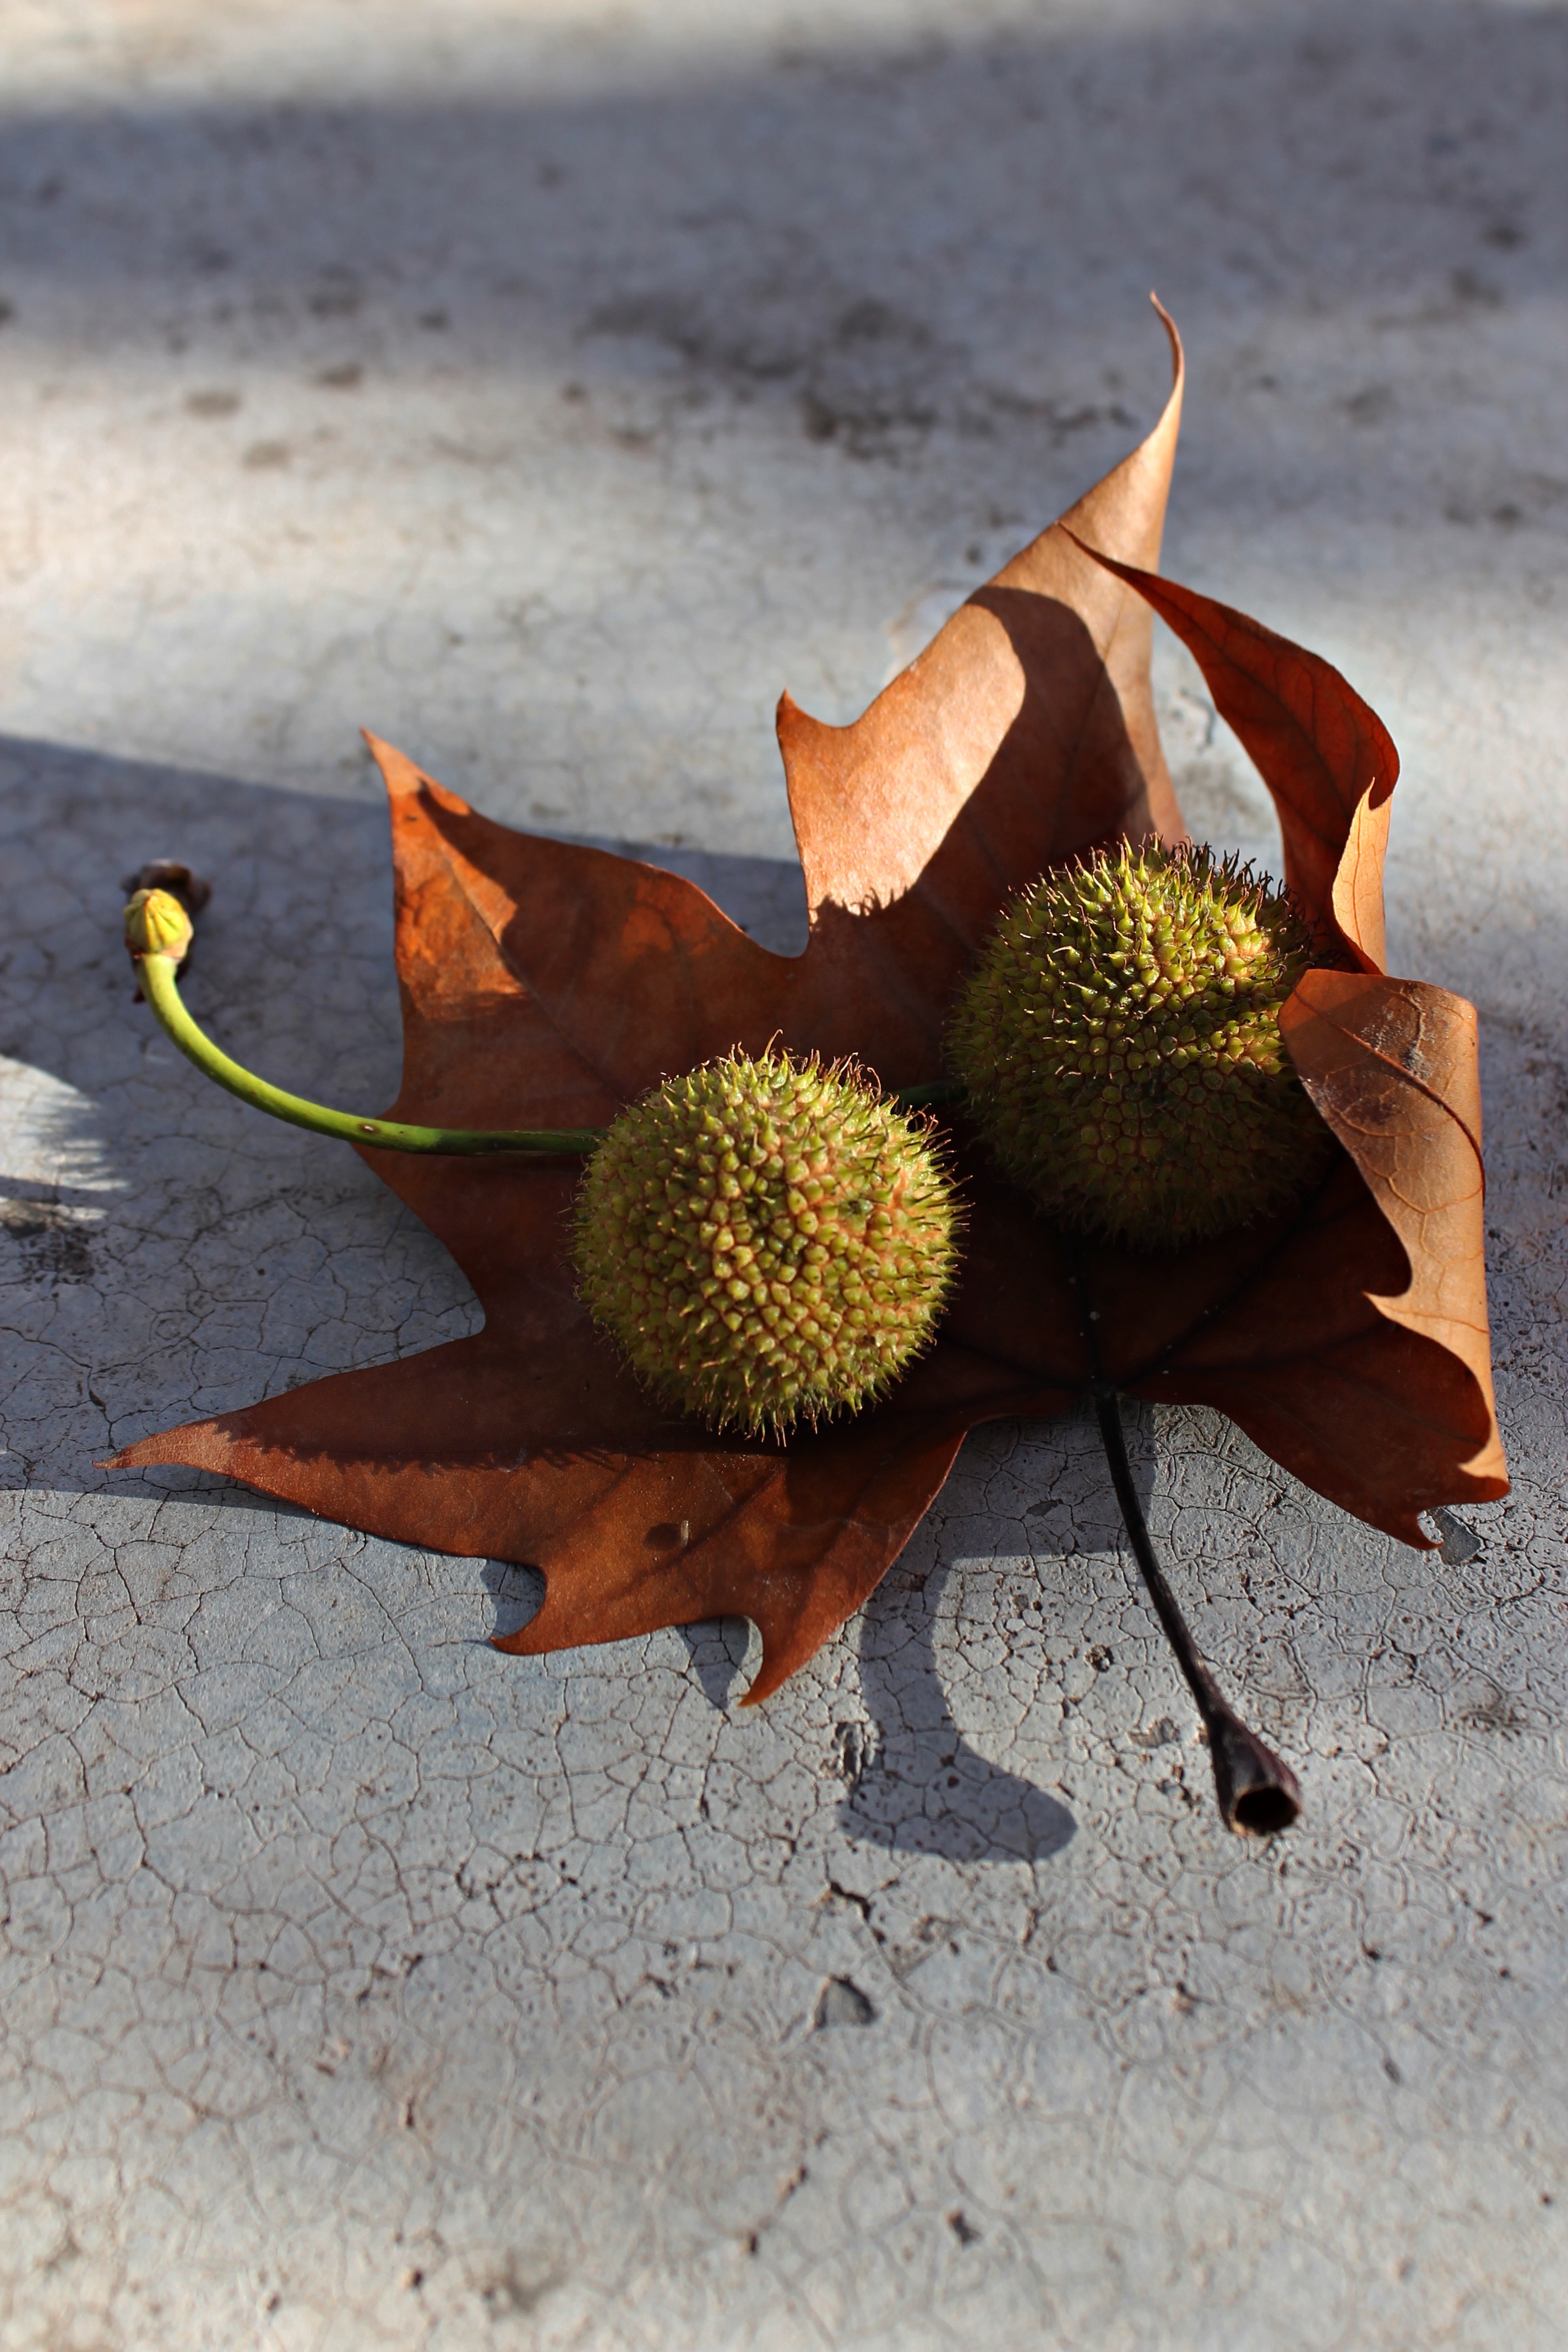
tree, nature, sand, plant, leaf, flower, food, produce, color, autumn, botany, yellow, flora, season, close up, shadows, macro photography, leaves on the ground, encounter, plane tree, banana ride, leaves and balls